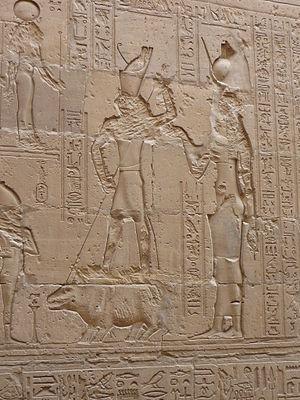
Bas-relief du combat d'Horus, aidé par Isis, harponnant Seth sous la forme d'un hippopotame dans le déambulatoire ouest, temple d'Edfou, Égypte Español: Bajorrelieve del combate de Horus, ayudado por Isis, harponeando a Seth en forma de un hipopótamo, en el deambulatorio oeste del Templo de Edfu, Egipto. A la izquierda Un-n-nefer (Osiris) Čeština: Basreliéf nacházející se v chrámu v Edfu zobrazuje souboj mezi Horem a Sutechem, který je vyobrazen v podobě hrocha. Na pravé straně stojí bohyně Eset, která pomáhá svému synovi.